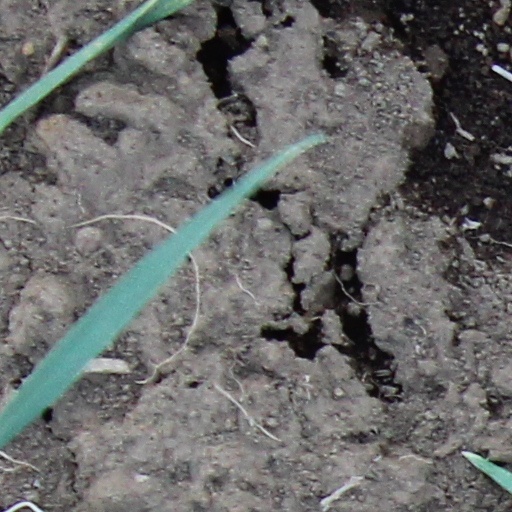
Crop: wheat